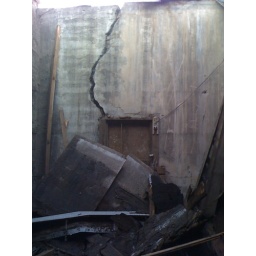
In a building next to Cook's bar in Melba. The corner of the roof has fallen in.